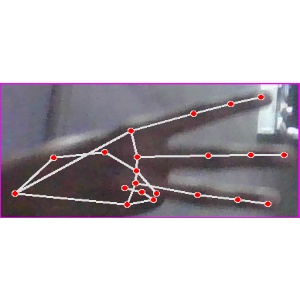
अक्षर: भ